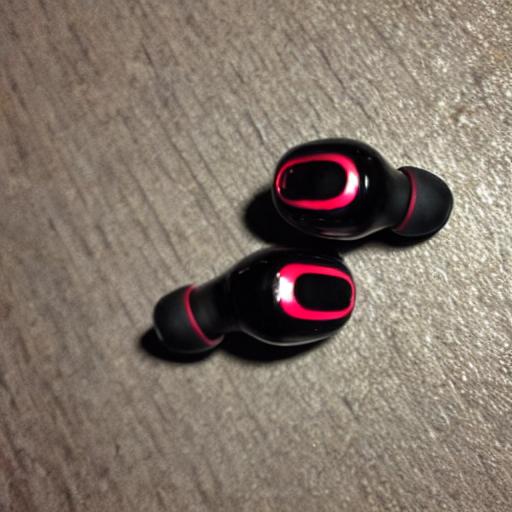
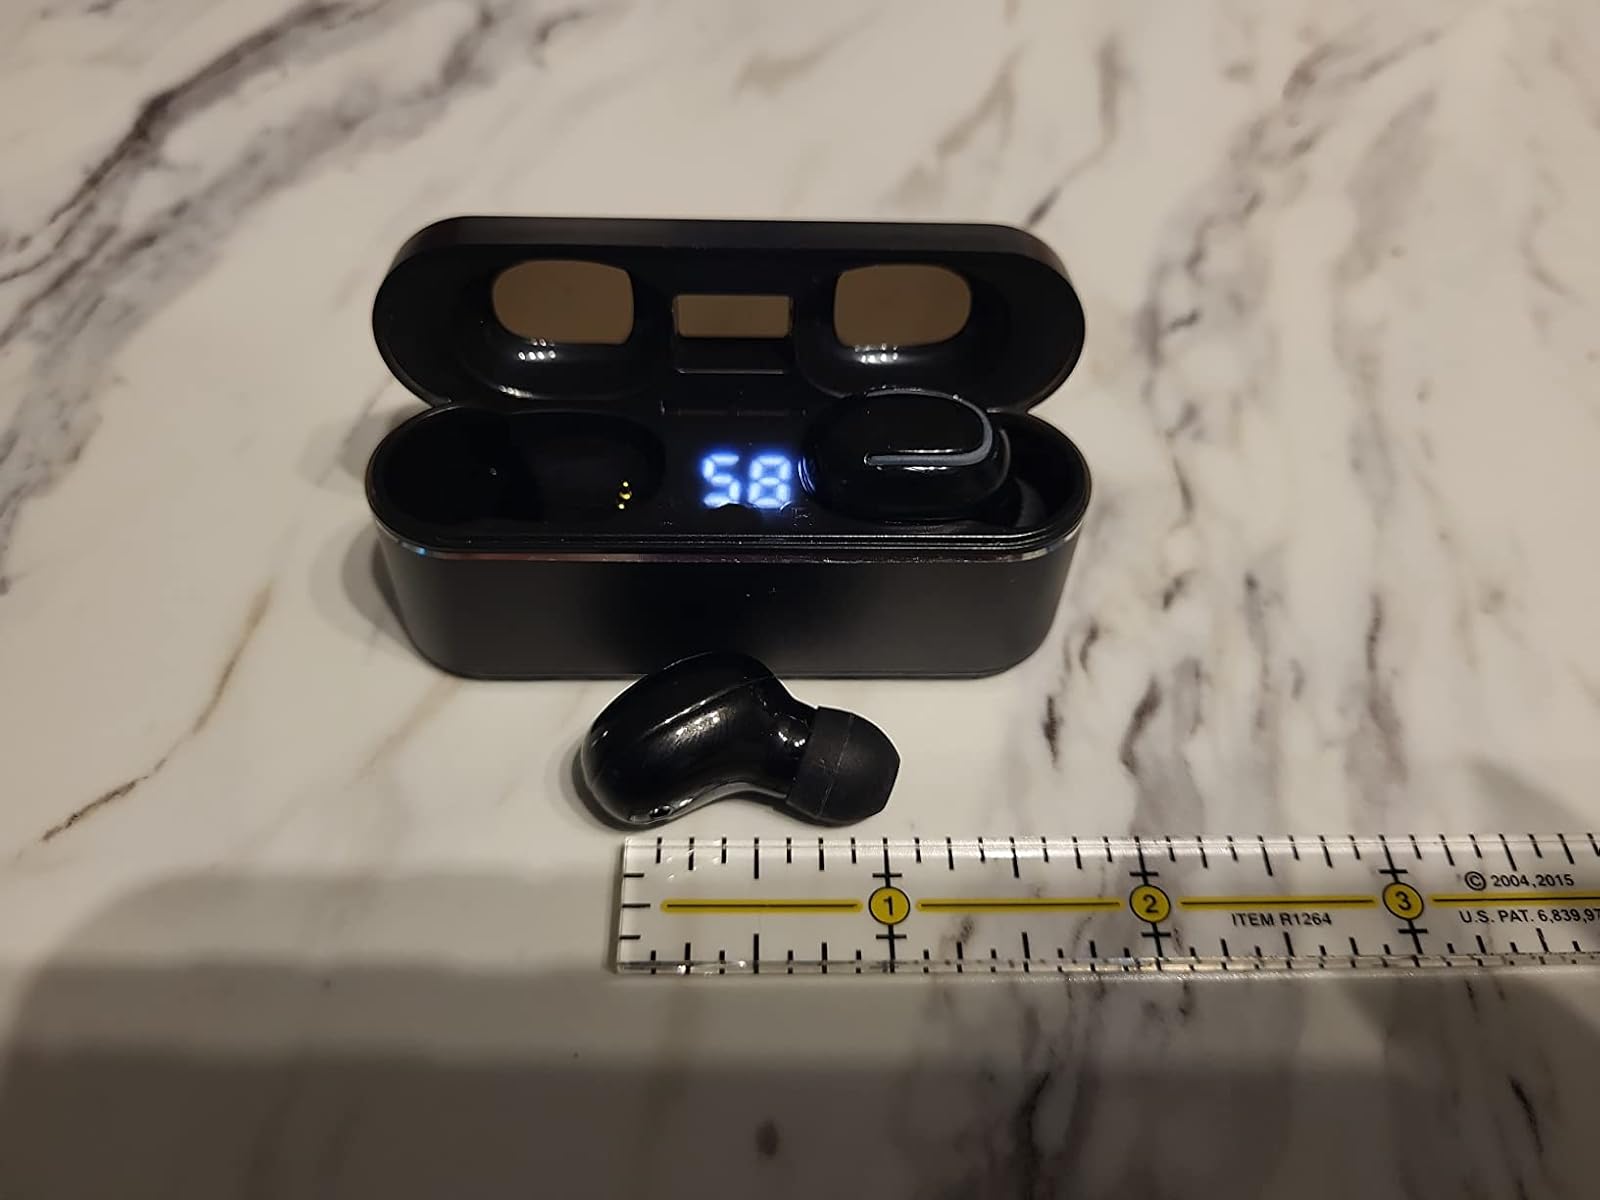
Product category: earbuds
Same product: no